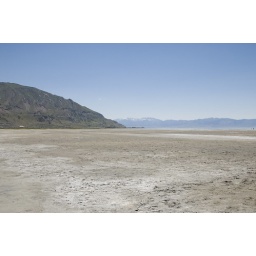
mountains around the salt lake